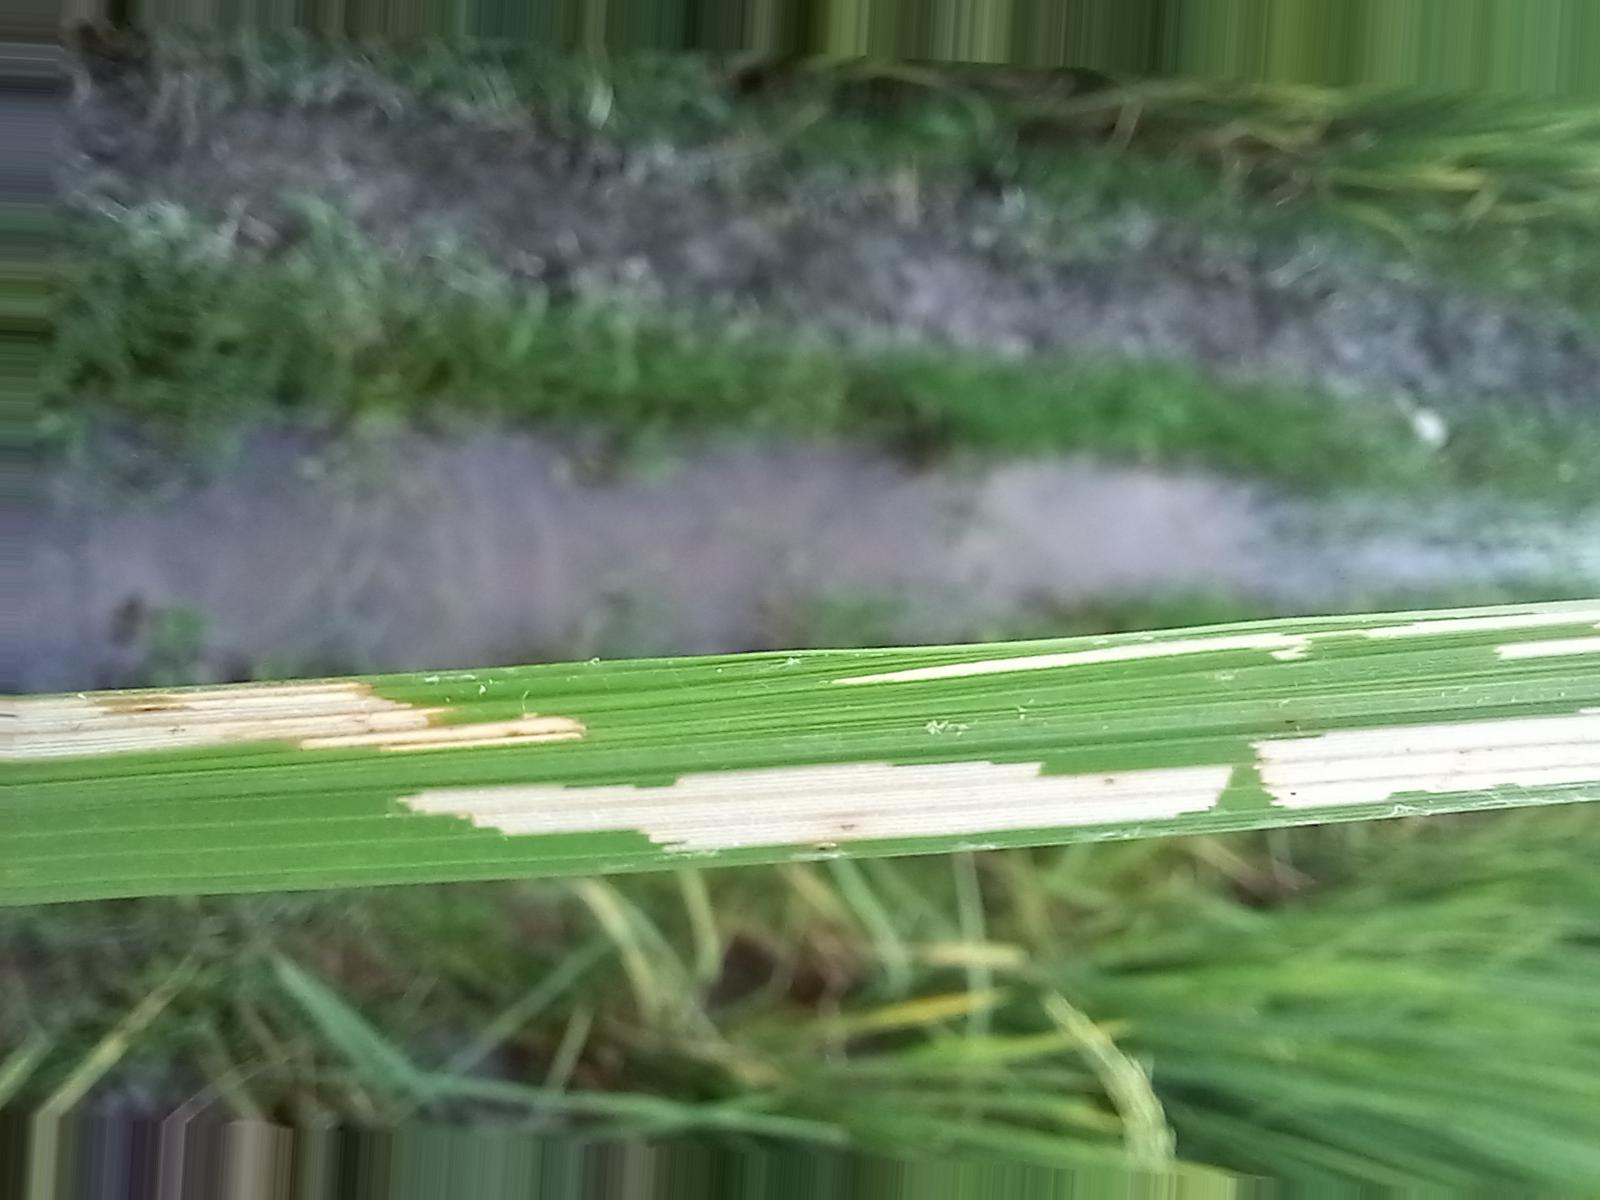
Nhãn: Sâu gai ( Hispa )